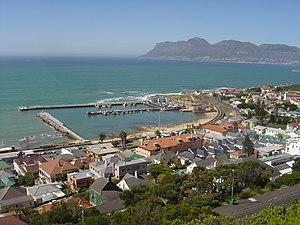
Kalk Bay est un village de pêcheurs sud-africain donnant sur la côte ouest de False Bay. Situé entre les communes limitrophes de St James au nord-est et de Fish Hoek au sud-ouest, Kalk Bay constitue aujourd'hui un faubourg de la ville du Cap.